Saar Polygon

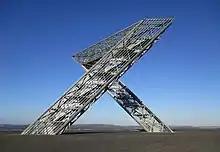
The Saar Polygon

The Saar Polygon in Ensdorf, Saarland is a monument commemorating the coal mining industry in Saarland, which ended in June 2012.